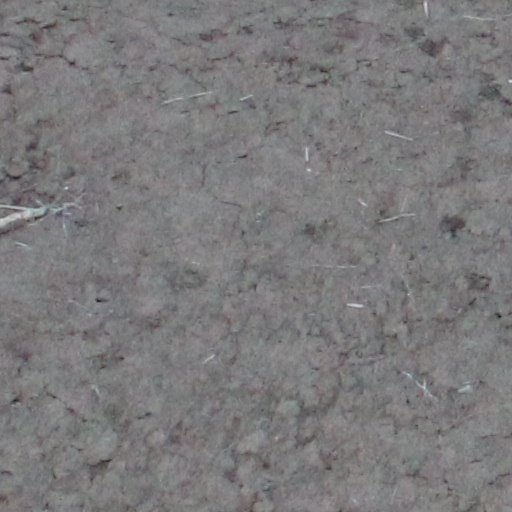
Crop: wheat